Jamadagni (film)

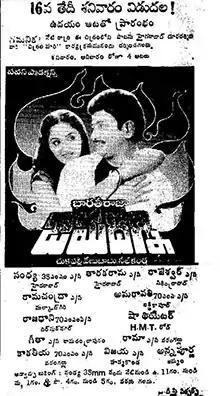
Poster

Jamadagni is a 1988 Indian Telugu-language action film directed by Bharathiraja starring Krishna in the title role of a journalist who fights against a cunning politician enacted by Kaikala Satyanarayana. Radha played the female lead while Sumalatha, Charu Hassan, Gollapudi Maruti Rao and Kakinada Shyamala played other supporting roles. The film had musical score by Ilayaraja.